Battle of Nipe Bay

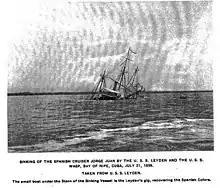
"Jorge Juan" sinking on 21 July 1898, photographed from .

The Battle of Nipe Bay on July 21, 1898, was an engagement of the Spanish–American War. The battle was fought in Nipe Bay, Cuba, by four United States Navy warships against the Spanish sloop-of-war "Jorge Juan" and three gunboats which were supported by forts guarding the harbor.